Animals in the Ancient Near East

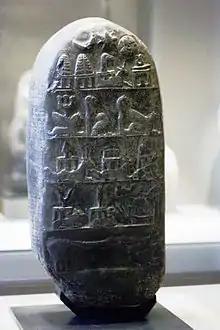
Representation of the symbols of the main divinities of the Babylonian pantheon in the Kassite period (12th century BC), on the reverse of a kudurru: in particular, the dragon-serpent of Marduk and Gula with his dog are represented on the third register; Louvre Museum.

Horse breeding was the area that received the most attention. This is due to the significant military value of the horse, which over time also acquired a prestige status, elevating it above other domesticated animals. The Kassites and Hurrians appear to have played a major role in developing the art of horse breeding from the middle of the 2nd millennium BC. Horse breeding gave rise to a specialized body of literature: hippiatric texts (focused on horse medicine) discovered in Ugarit, Syria, and training advice for properly raising horses provided by a Hurrian expert named Kikkuli, found in a Hittite text. Administrative records from other contemporary sites (such as Assur and Nippur) also reveal the extensive care devoted to horse breeding by the elites of the various kingdoms in the ancient Near East.